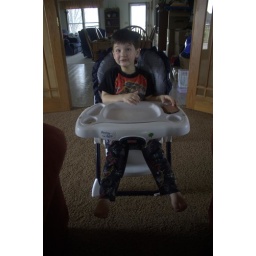
Kaden sitting in Emma's high chair